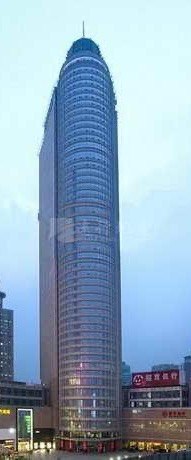
地标名称：南京国际金融中心
所在城市：南京市·鼓楼区